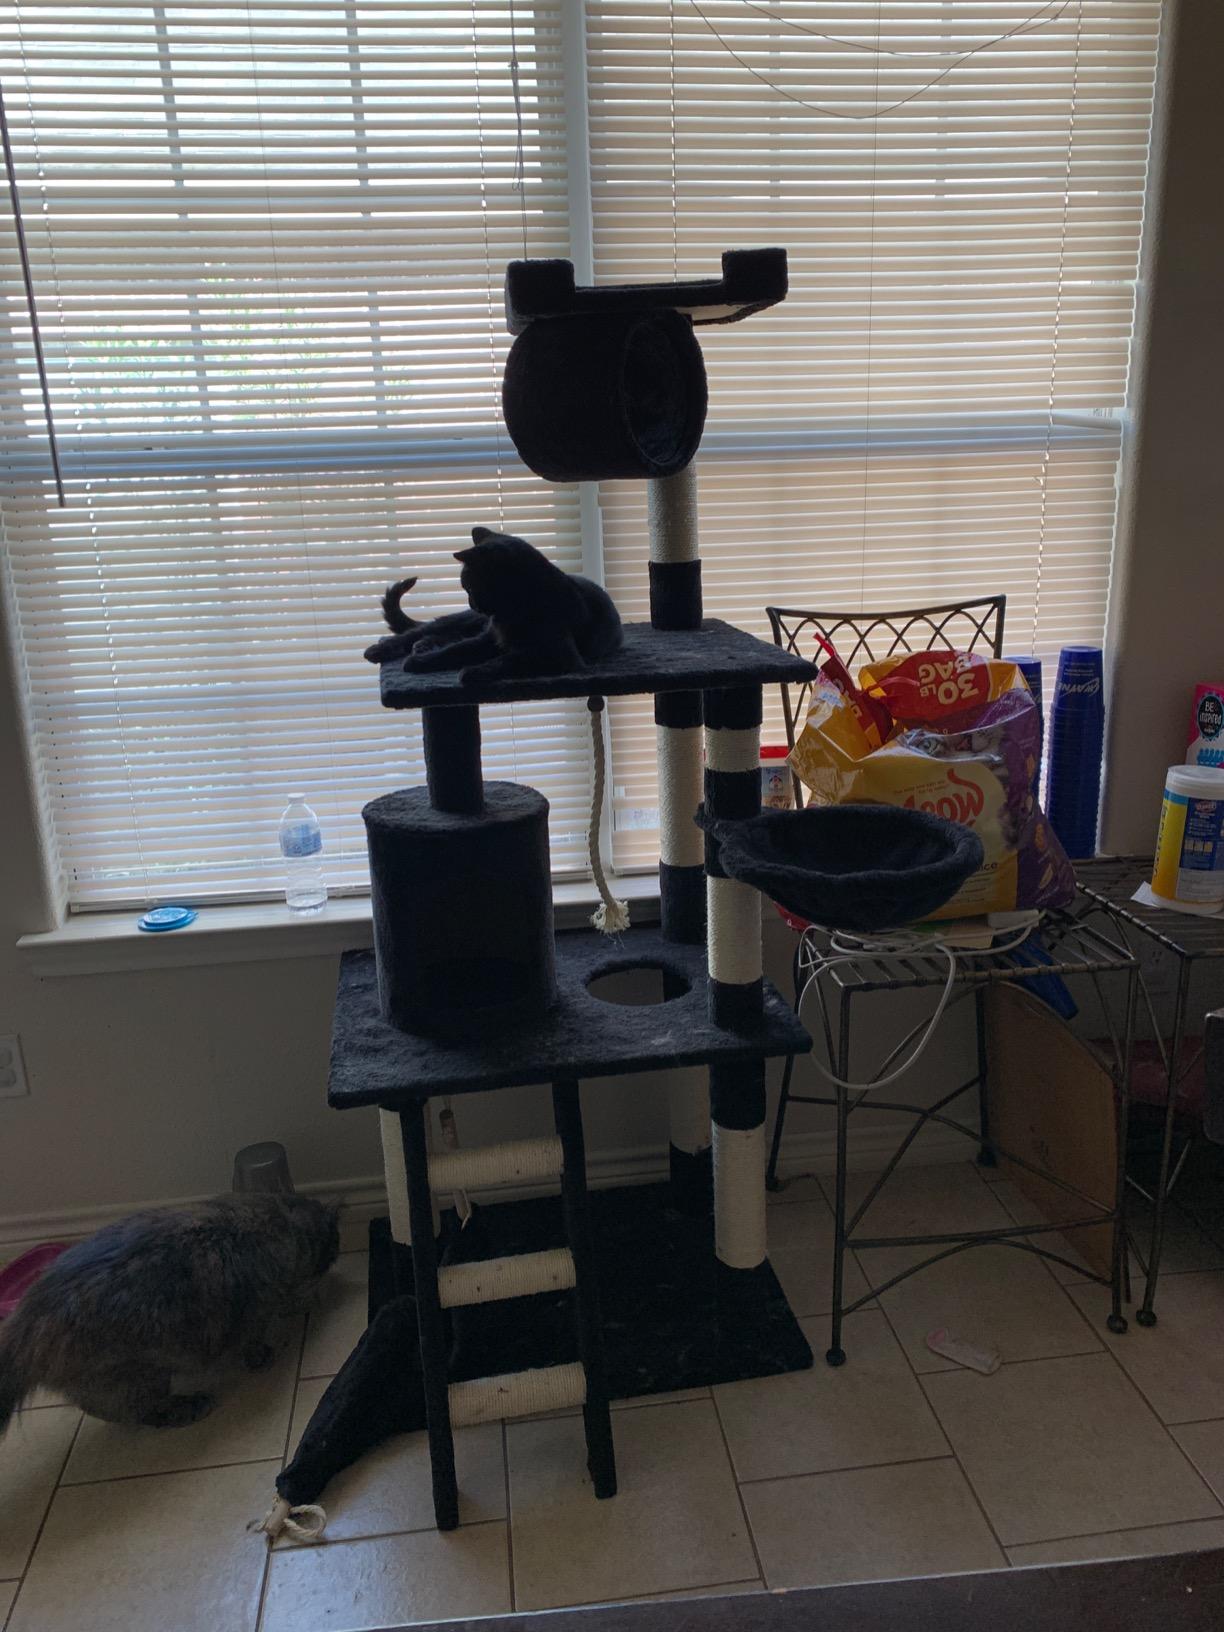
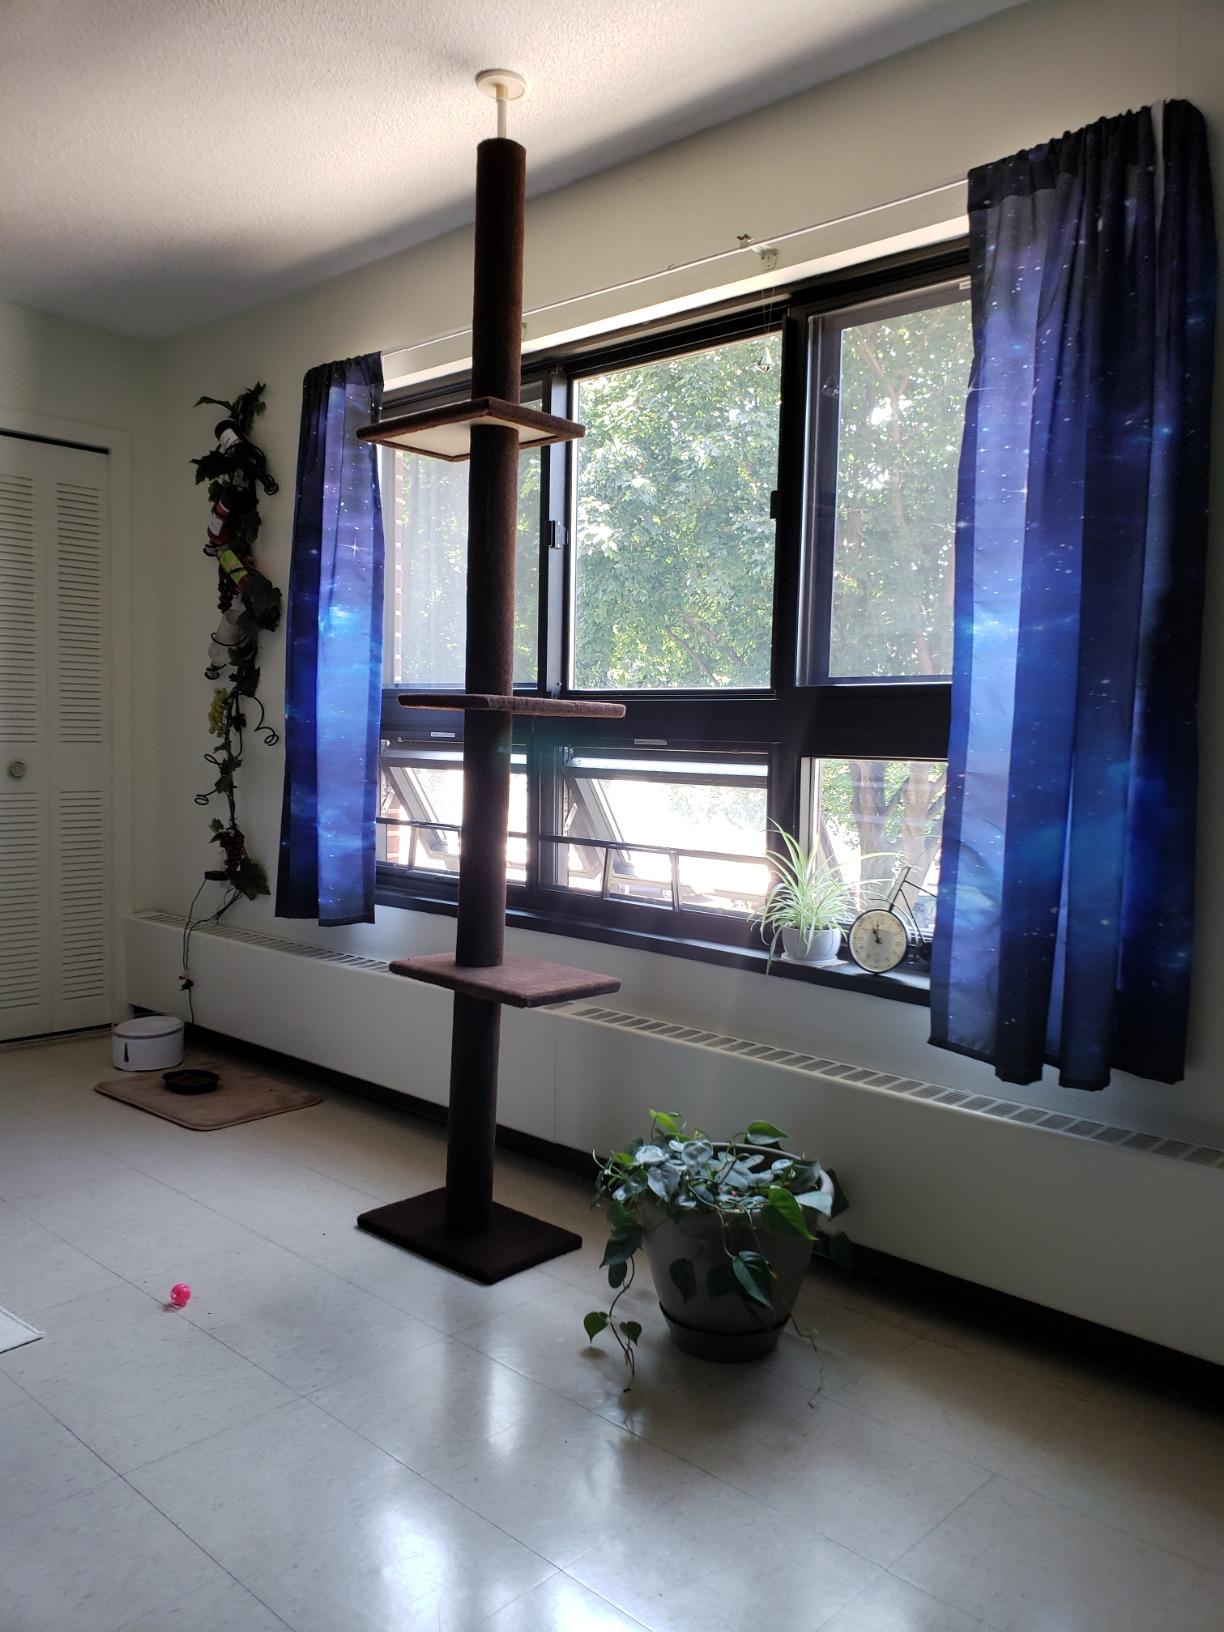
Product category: items_cat tree
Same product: no